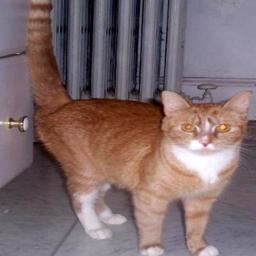
Animal: cats